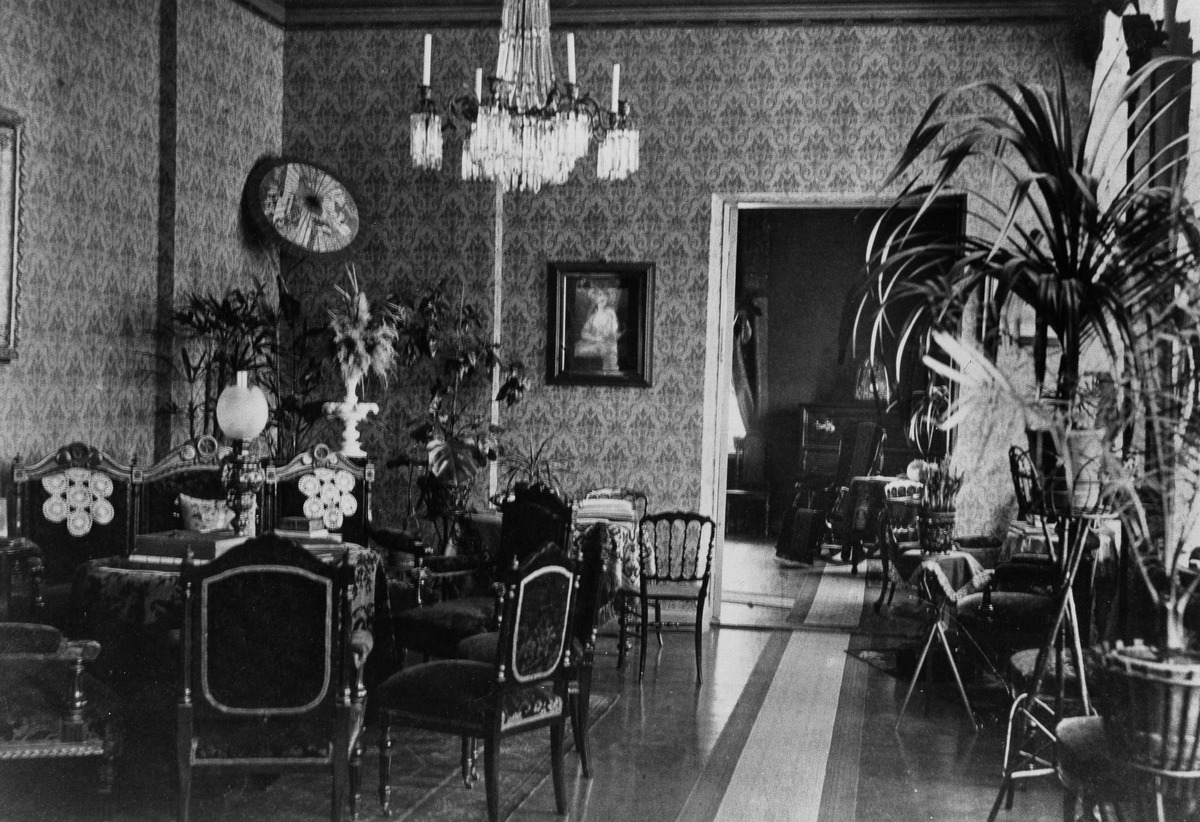
Tähtitieteen professori Anders Donnerin koti, salinäkymä
sisällön kuvaus: Tähtitieteen professori Anders Donnerin koti, salinäkymä. Tähtitieteellinen observatorio. mustavalkoinen
Ajankohta: kuvausaika 1890 -luku
Paikka: Suomi, Uusimaa, Helsinki, Ullanlinna Helsinki, Kopernikuksentie 1
Aiheet: Donner, Anders, Helsingin yliopisto, huonekalut sohvakalusto, huoneet salit, huonekasvit, tapetit, keinutuolit, matot, kertaustyylit